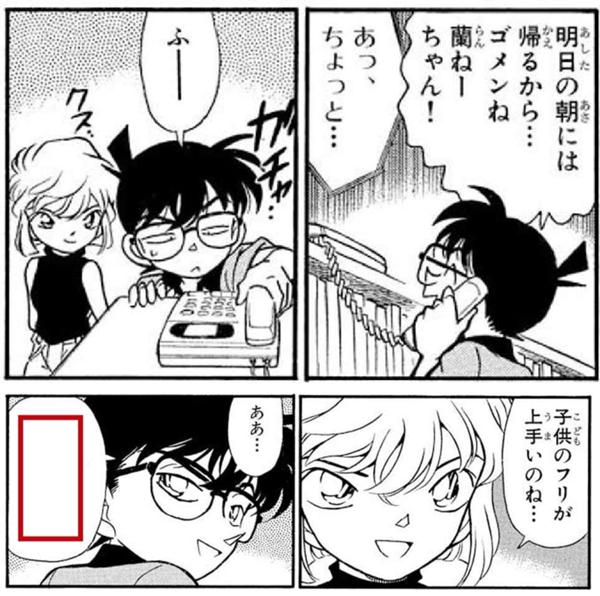
回答: あそこも子供だぜ。見せてやろうか?